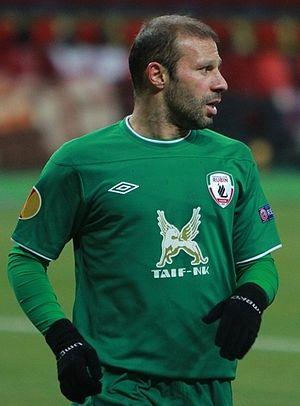
Gökdeniz Karadeniz est ancien un footballeur turc ayant évolué aux postes d'ailier et de milieu offensif.
Le Rubin Kazan, aussi parfois orthographié Roubine Kazan, est un club de football russe basé à Kazan.